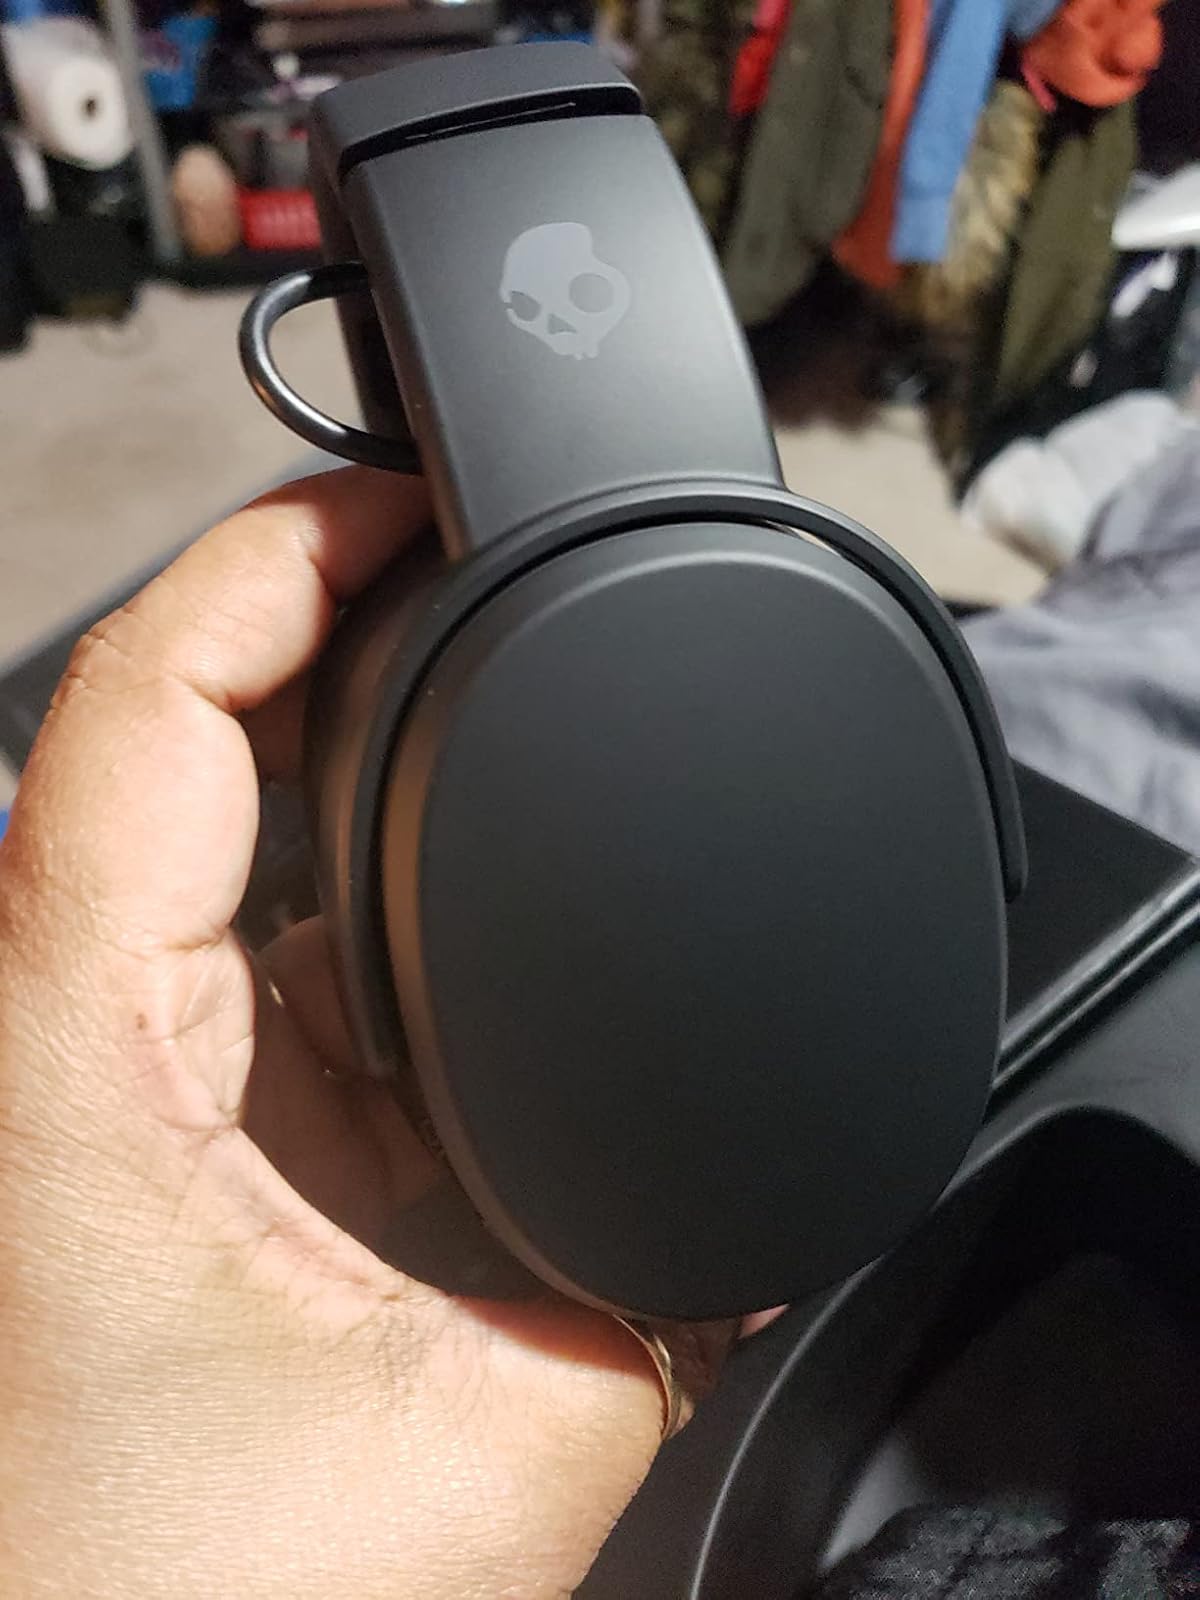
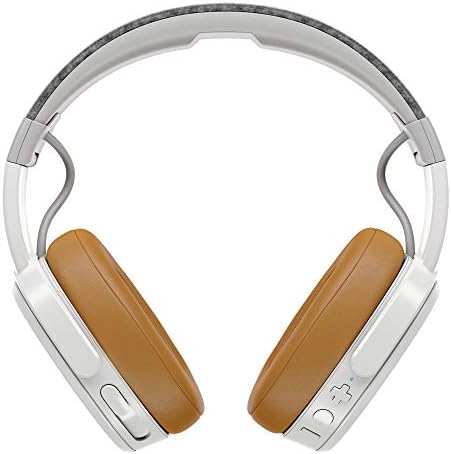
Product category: headphones
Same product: no